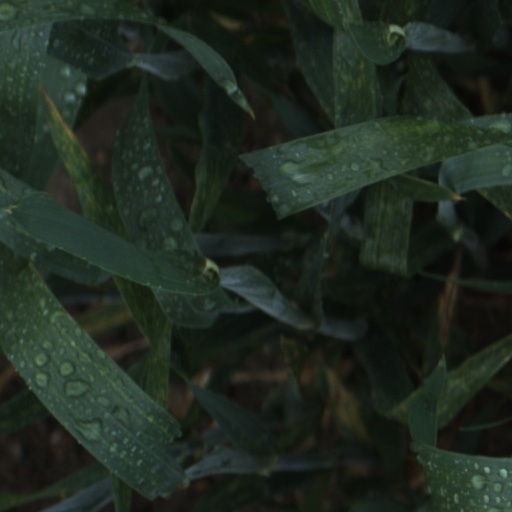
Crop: wheat